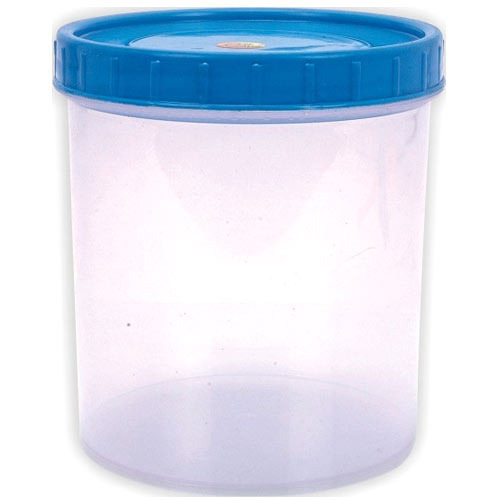
Label: plastic